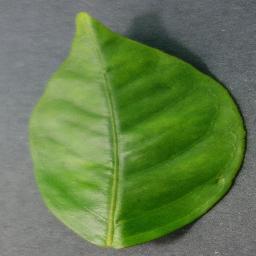
Label: Orange___Haunglongbing_(Citrus_greening)